Nakajima Ki-49

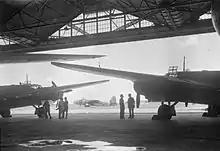
British troops inspect captured Ki-49s at Kalidjati airfield, Java

In spite of these improvements, losses continued to mount, as the quantity and quality of fighter opposition rose. In early 1943, further power increases were delayed, owing to development difficulties with the Nakajima Ha-117 engines, and the Ki-49-III never entered production, with only six prototypes being built.